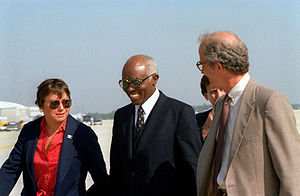
Kap Verde / Historie / Demokratisering
Aristides Pereira på statsbesøg i USA 4. oktober 1983